Sleeping Beauty Castle

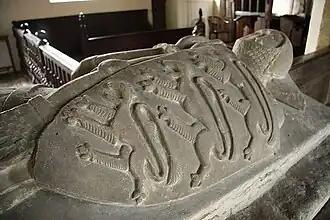
Effigy of Sir William D'Isney in the parish church of Norton Disney, Lincolnshire. The Disney family's three lions coat of arms appears on the castle's archway while an individual lion appears on castle banners.

The Disney family coat of arms hangs above the archway to the castle. It is composed of three lions passant in pale. It is known that the coat of arms was not originally on the castle, but was placed there sometime between June 1965 and July 1965.